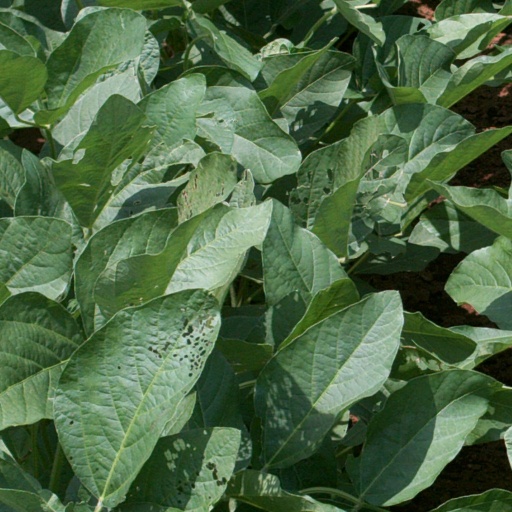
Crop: soybean